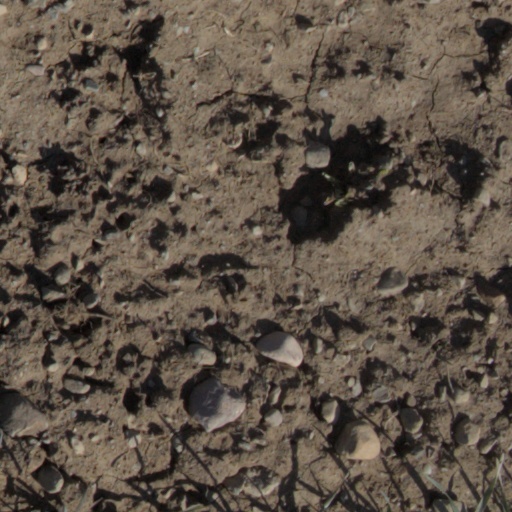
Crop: wheat